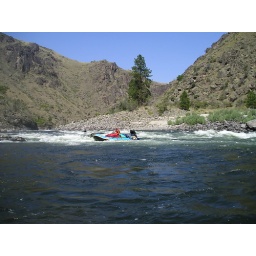
Saving wrapped Guide boat in china rapid lower salmon river 4 of 5